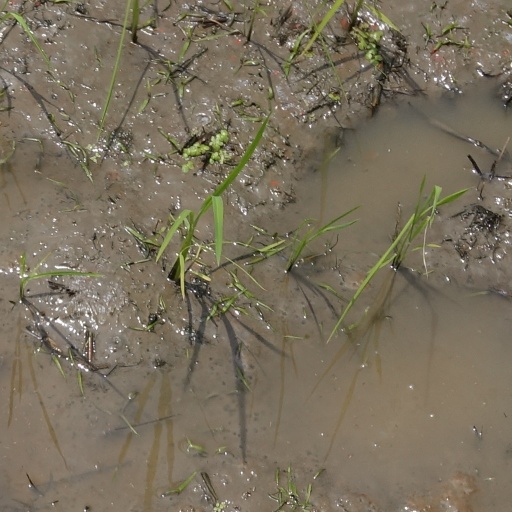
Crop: rice